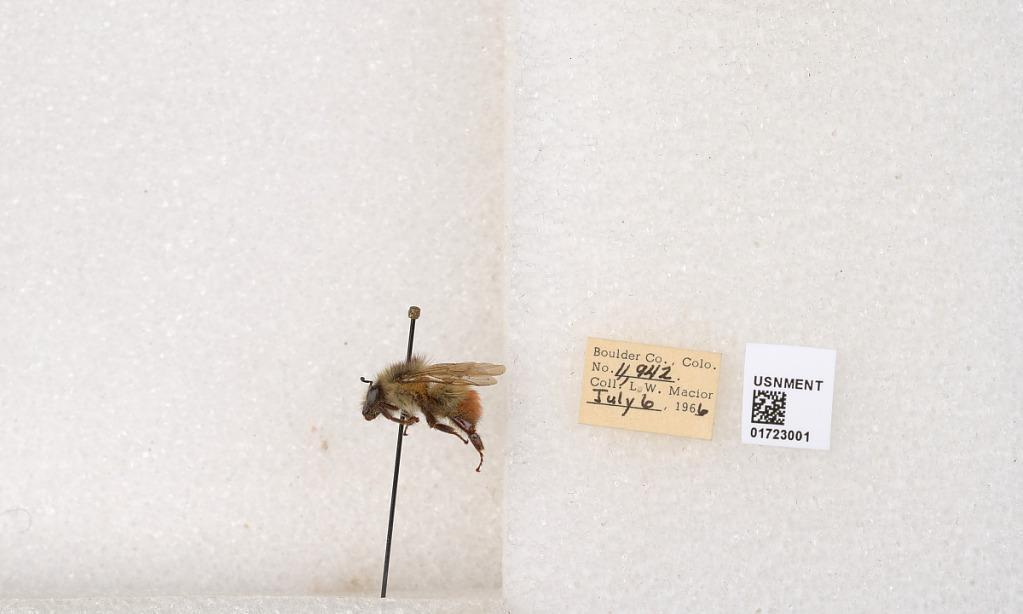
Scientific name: Bombus flavifrons Cresson
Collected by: L. Macior
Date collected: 1966-7-6
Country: United States
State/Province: Colorado
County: Boulder
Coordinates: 40.0925, -105.358